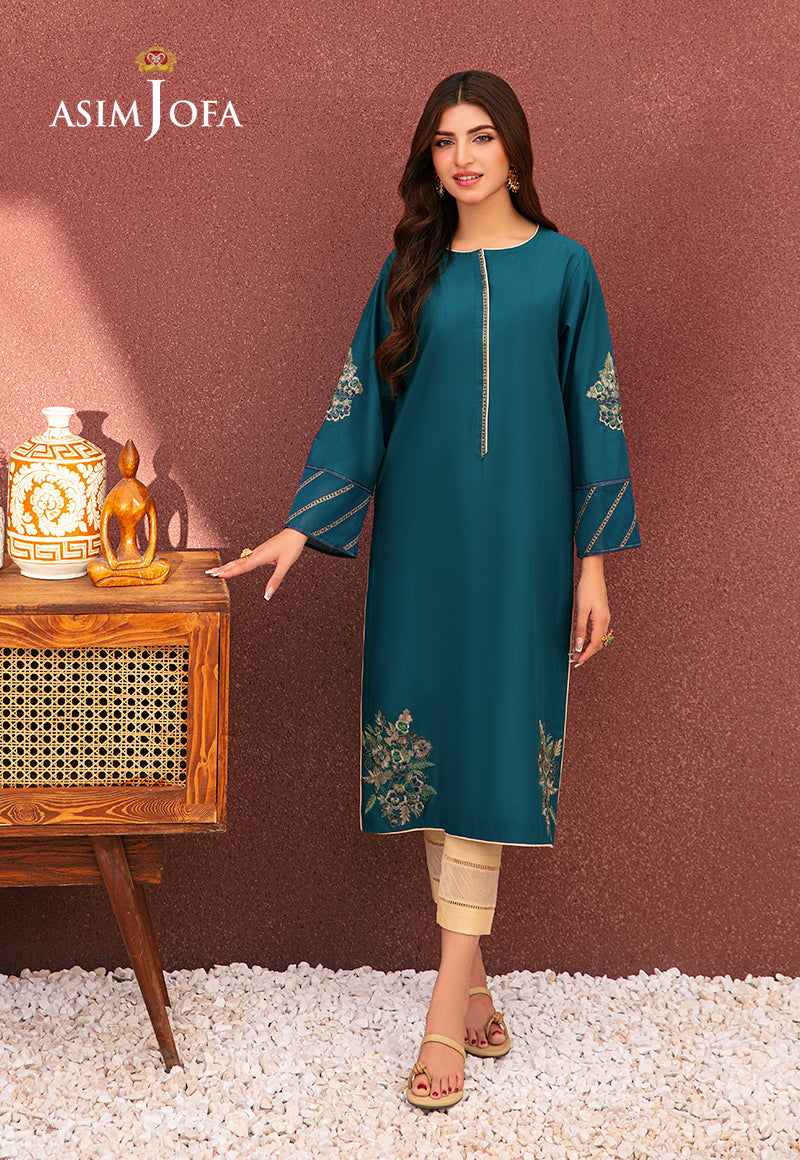
teal gold embroidered kurta set